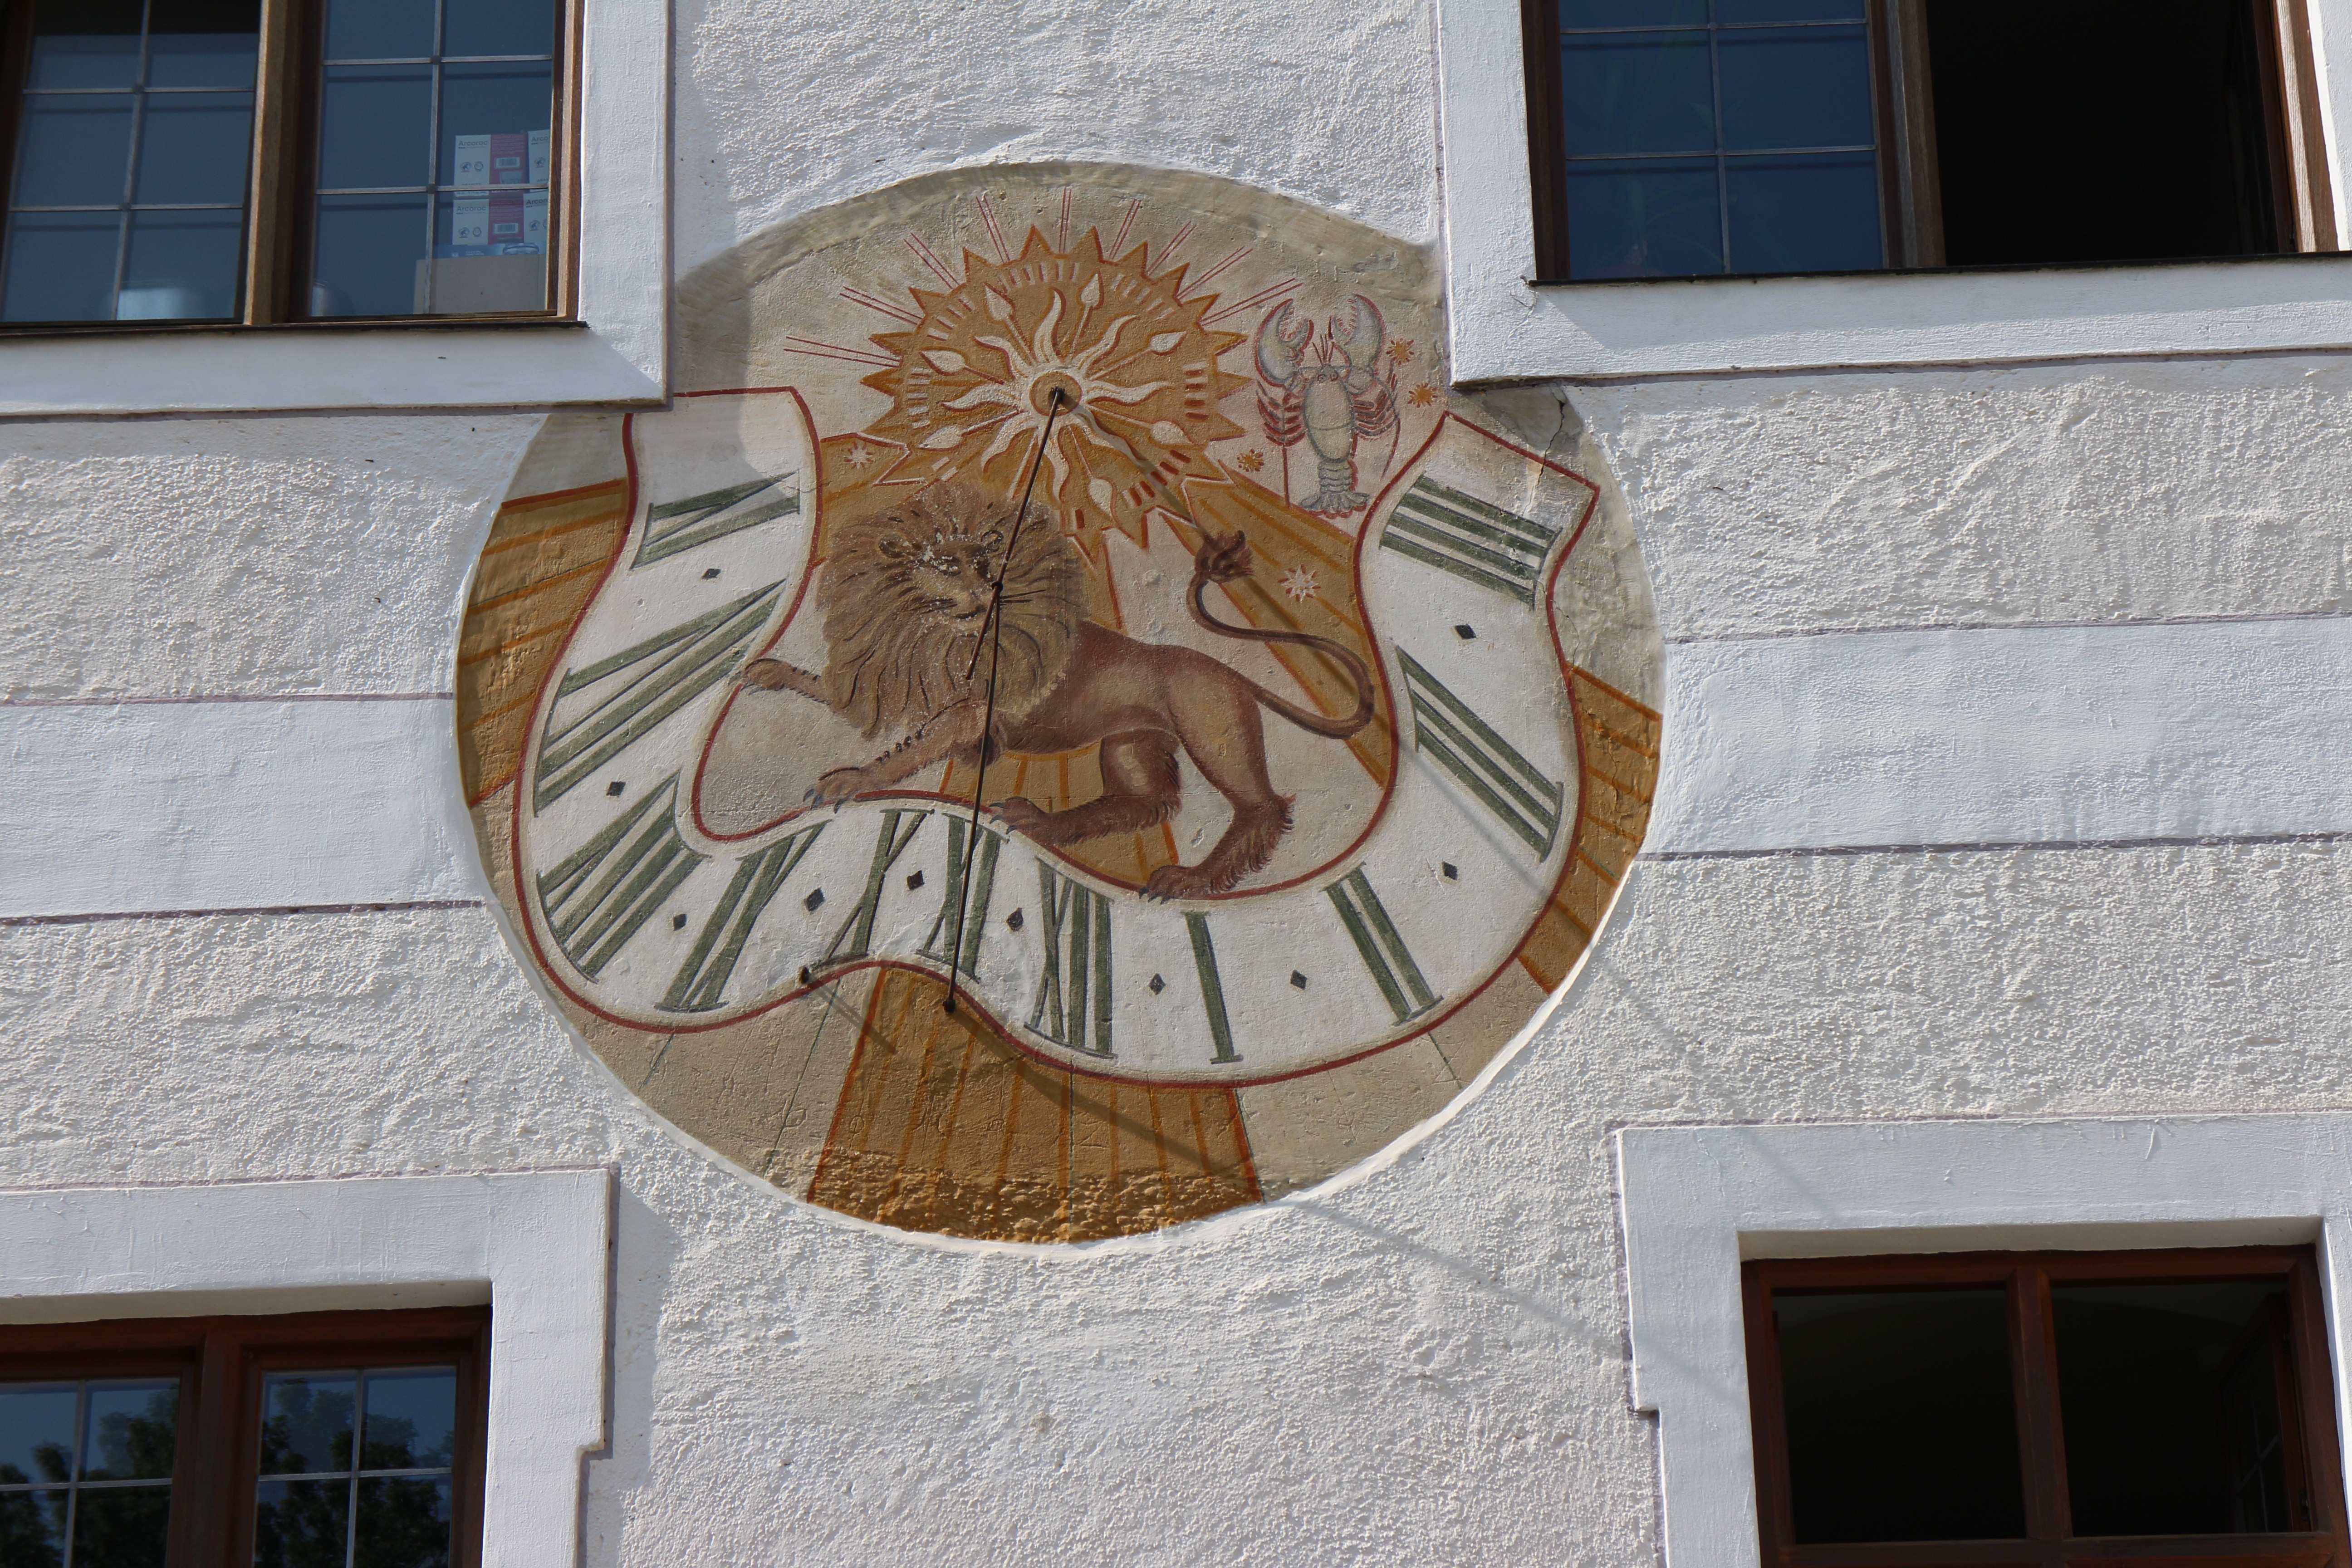
wood, sun, window, clock, time, old, wall, facade, timepiece, clock face, art, design, mural, digits, sundial, time indicating, time of, time of day